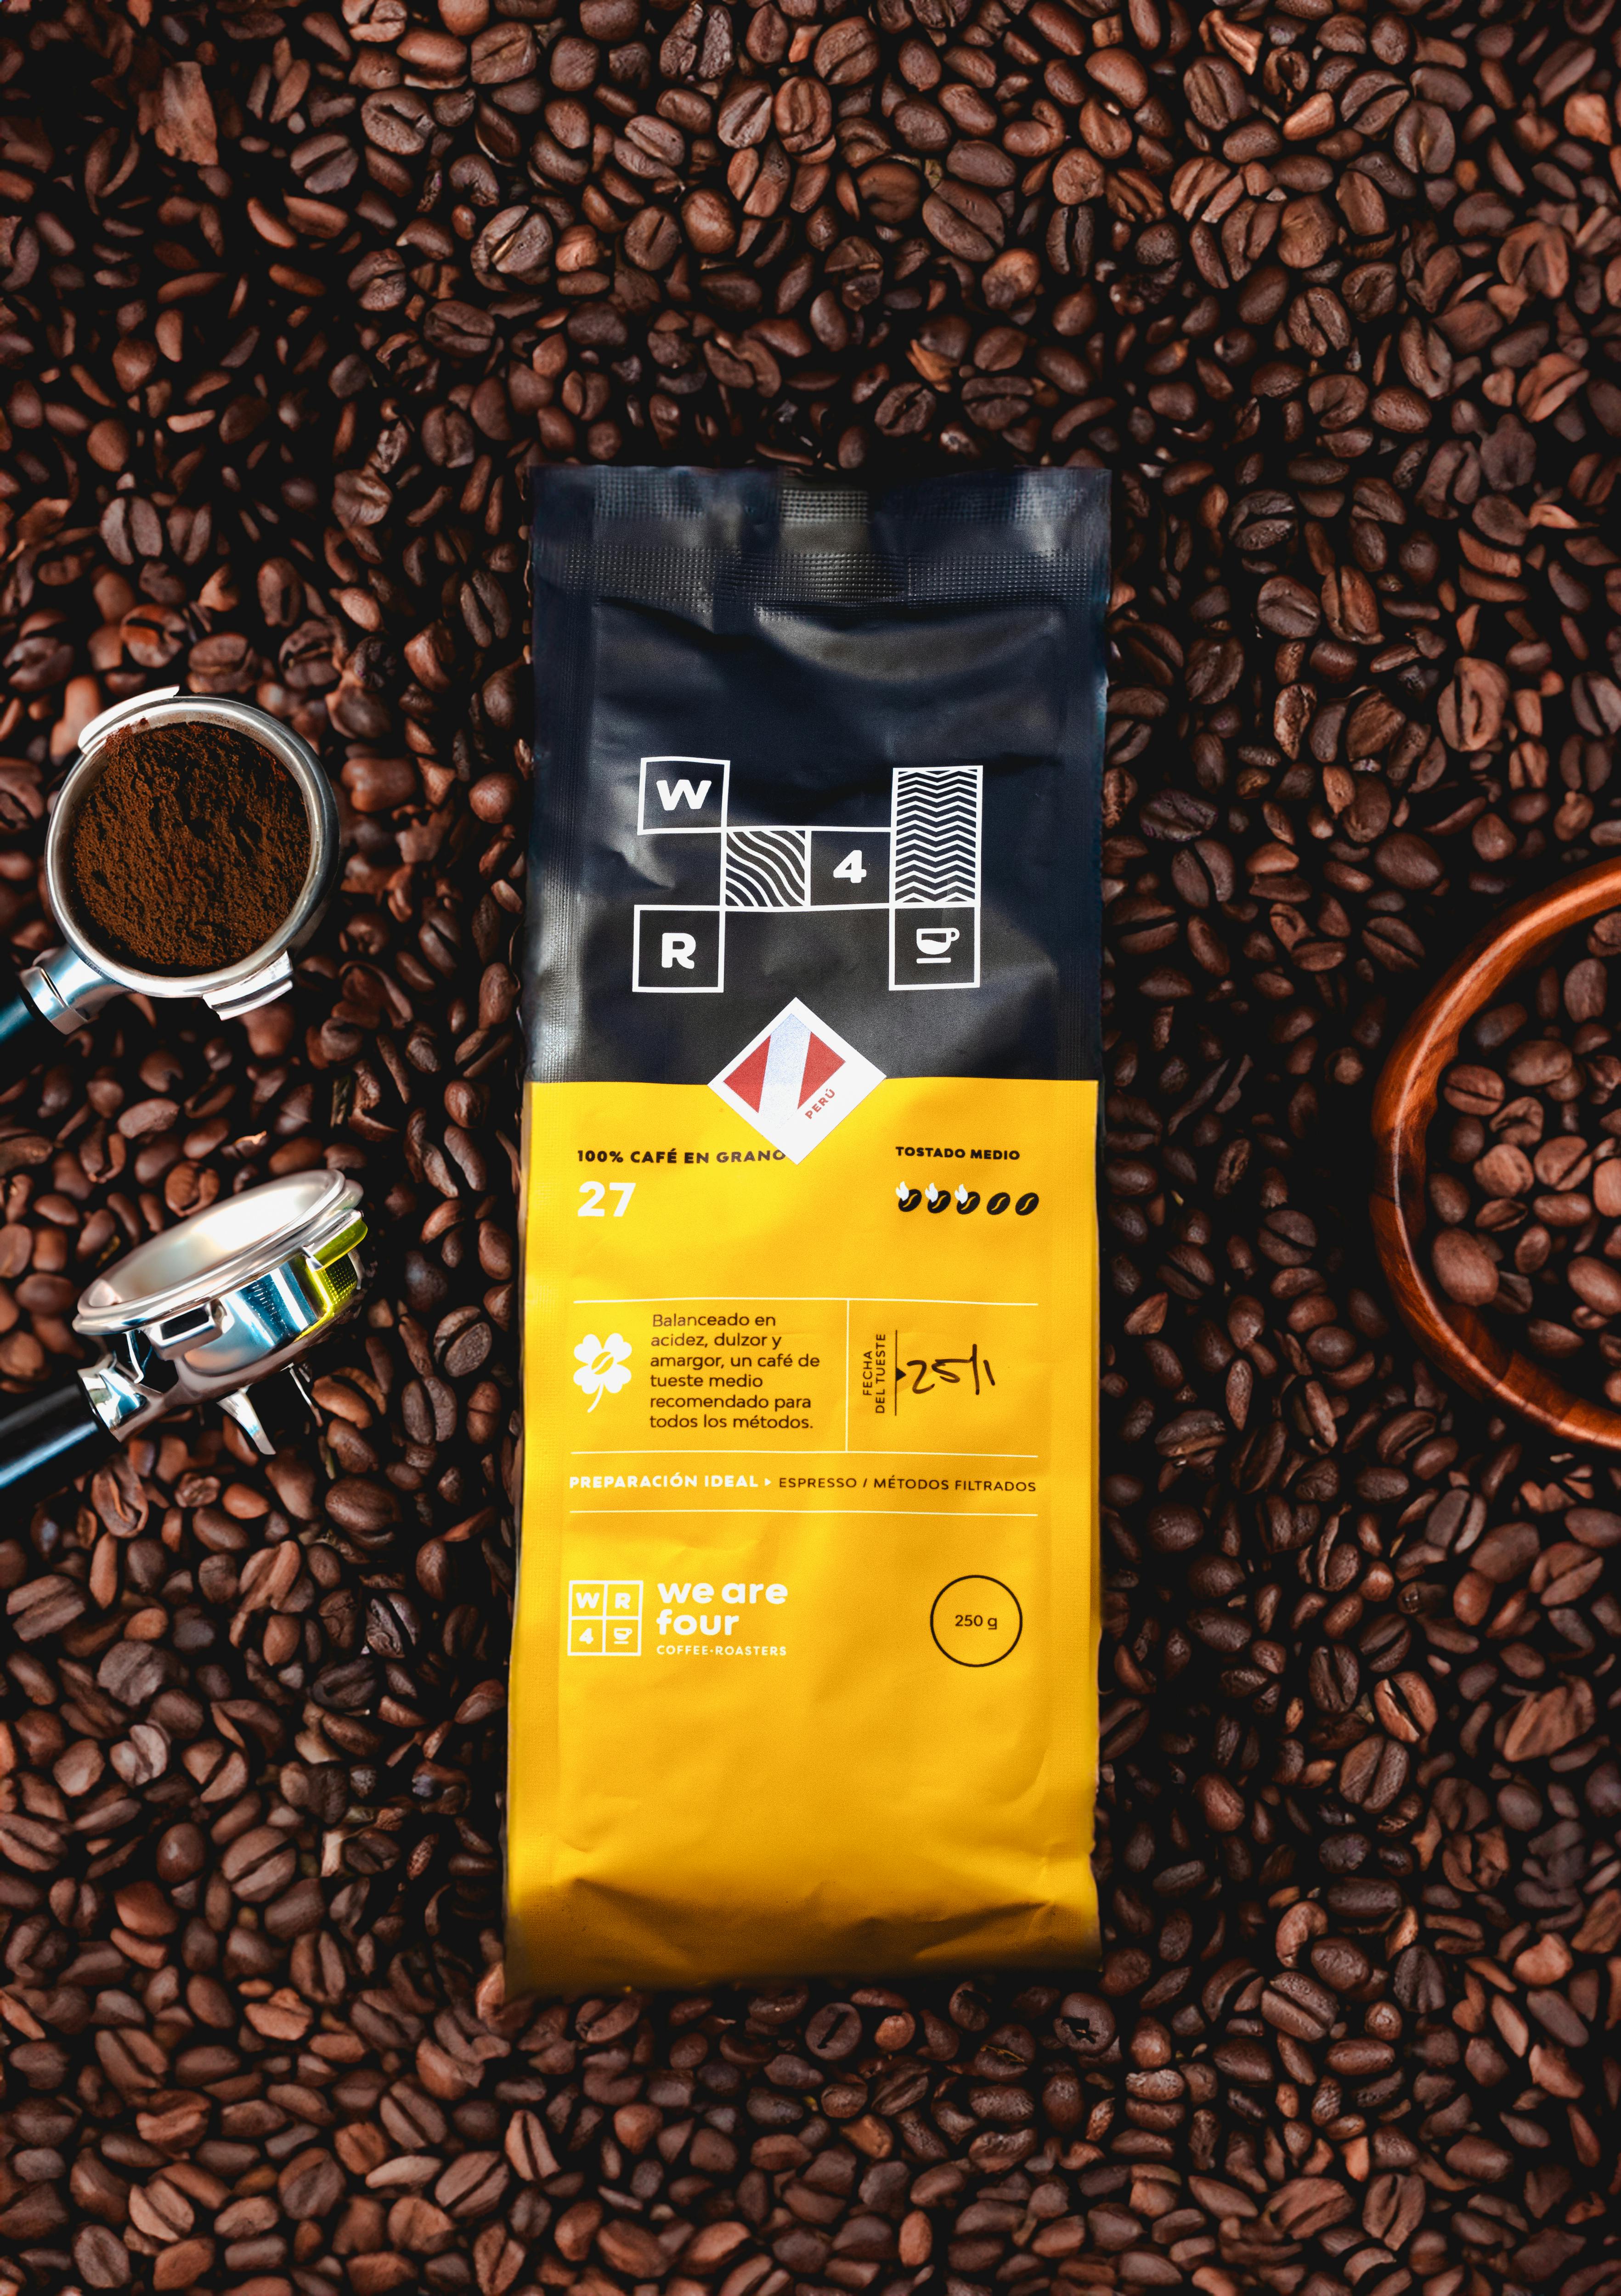
yellow, brown, font, drink, soil, brand, pattern, coffee, superfood, advertising, logo, circle, snack